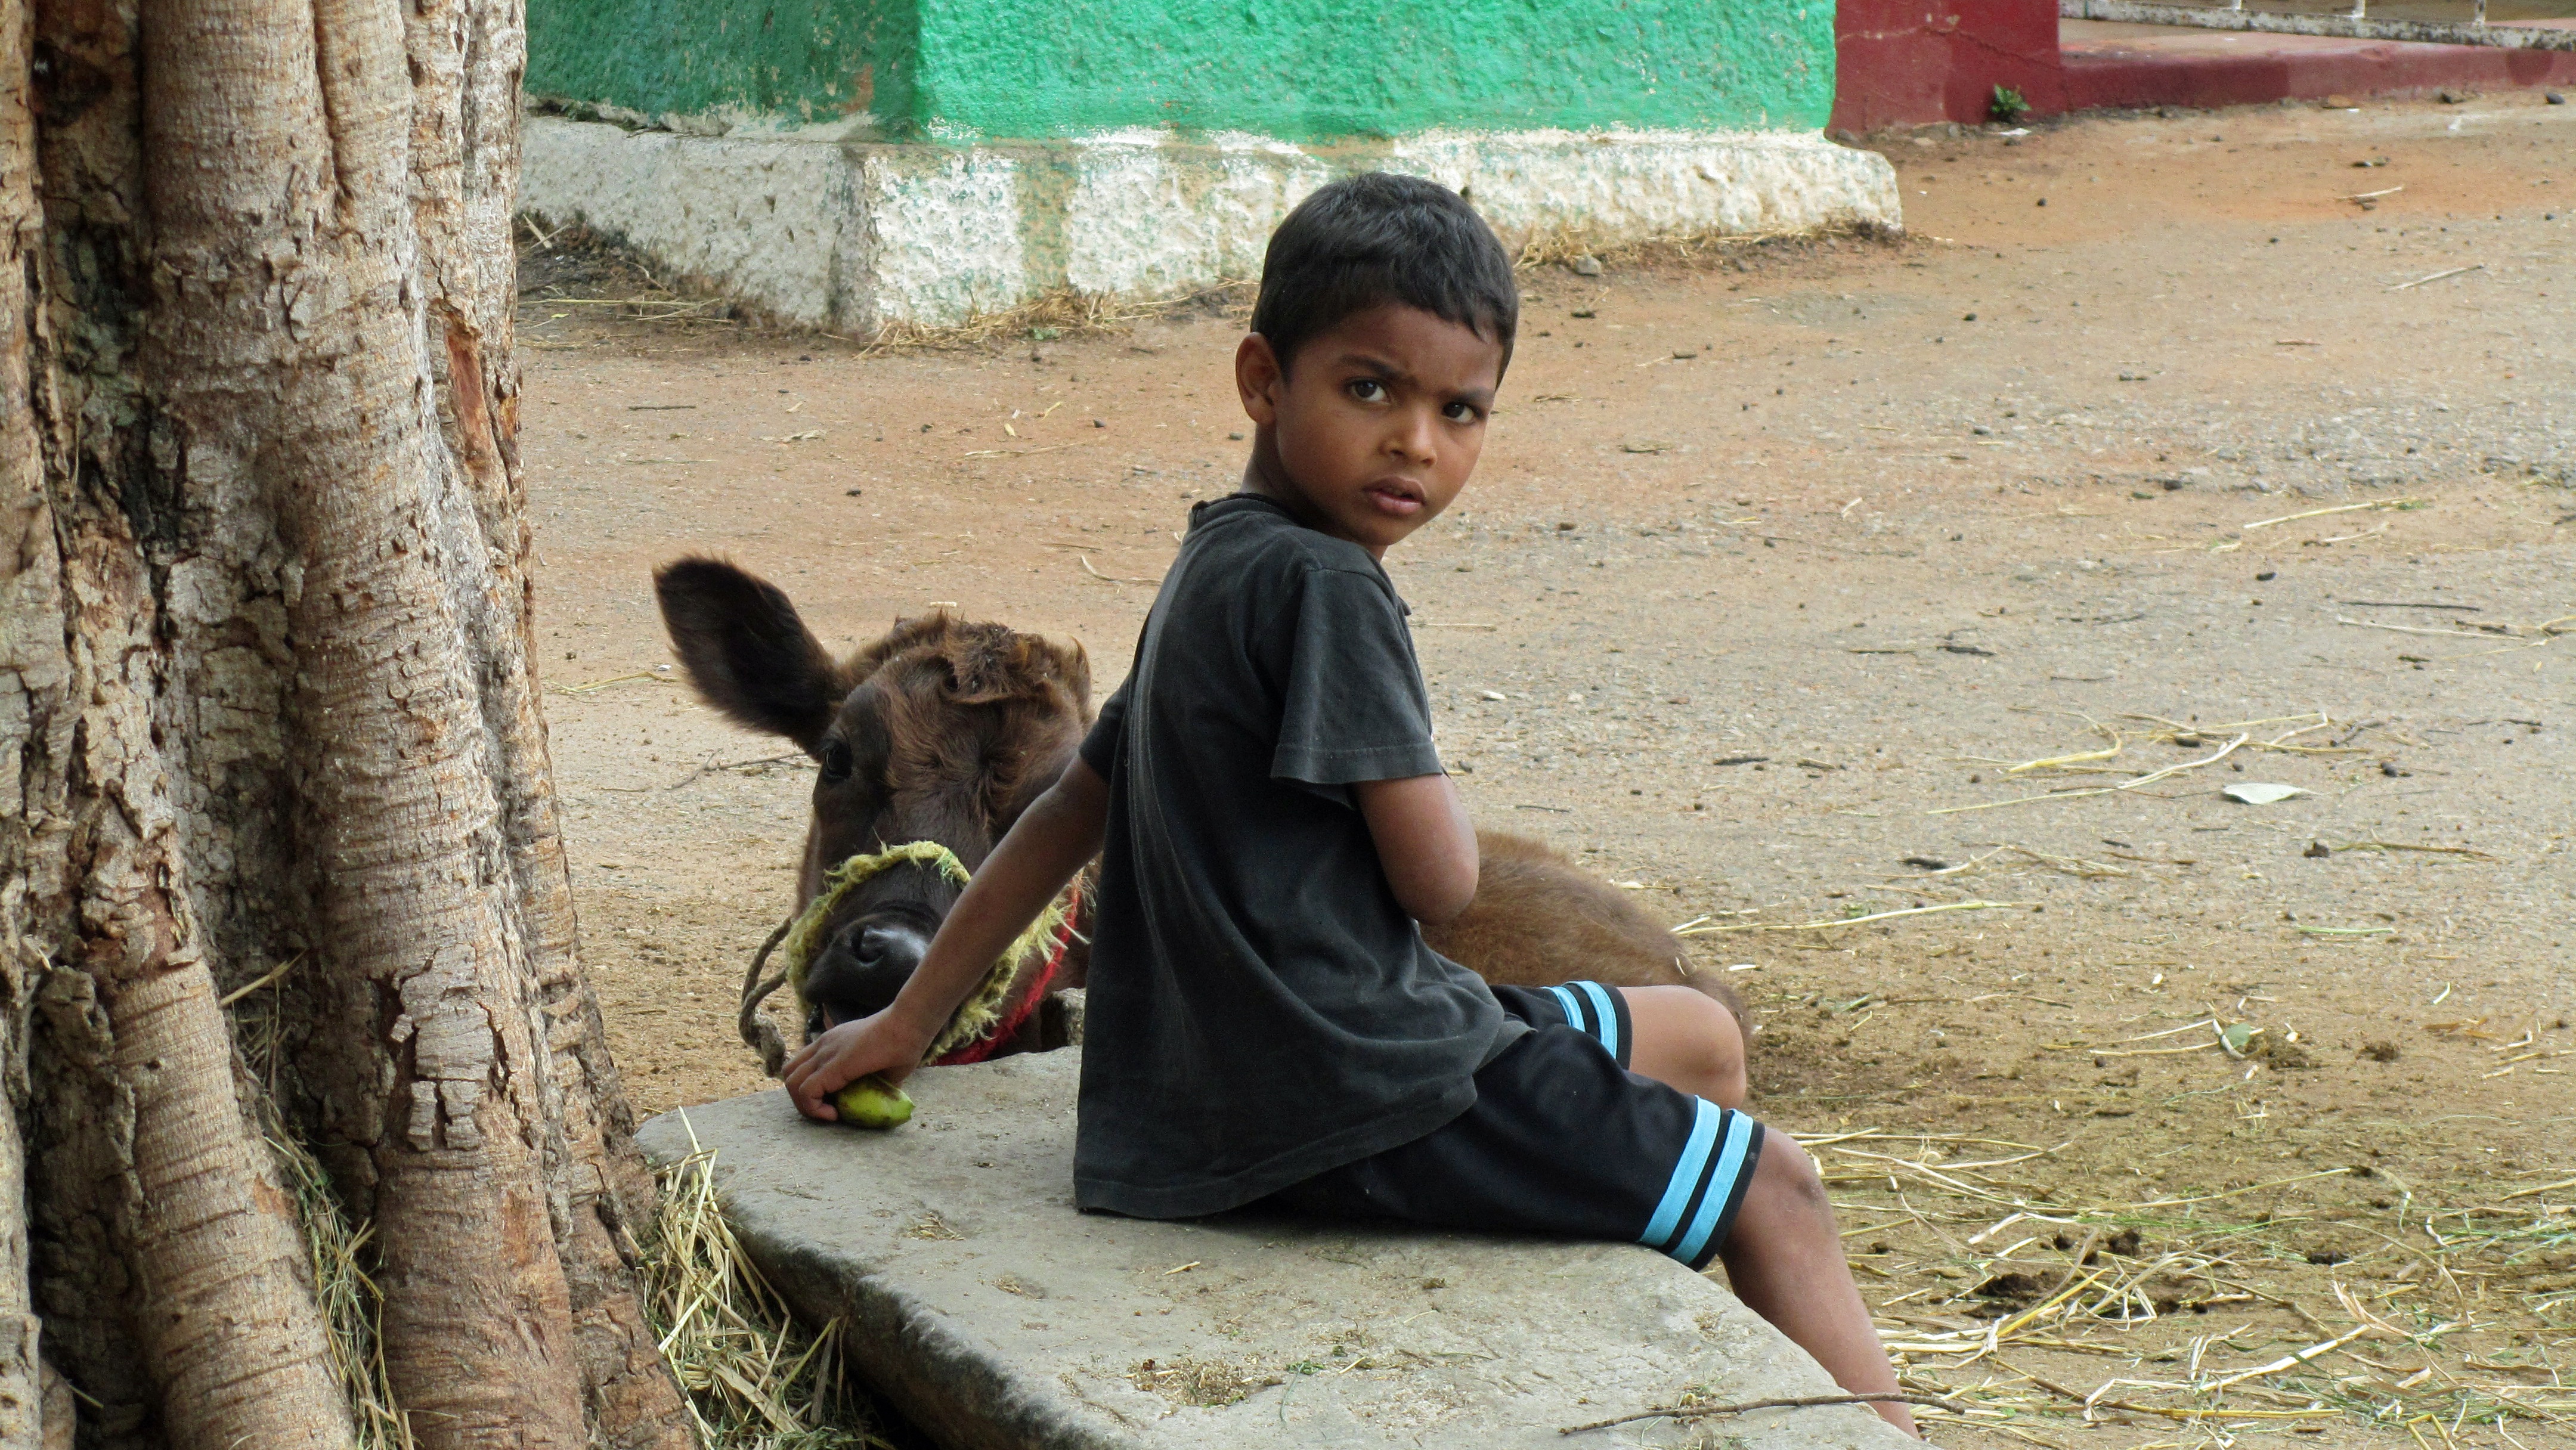
people, boy, child, calf, is, temple, india, child with calf